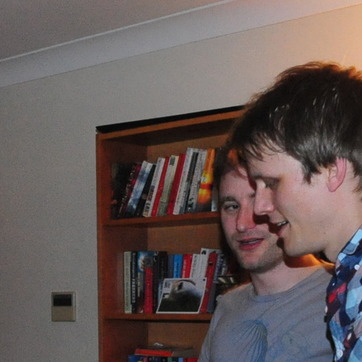
Material: paper